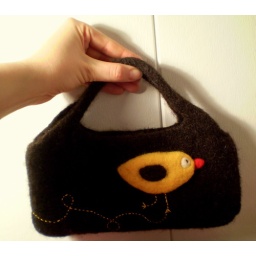
The bag is cute and small, just a wallet, cell and some makeup will fit in